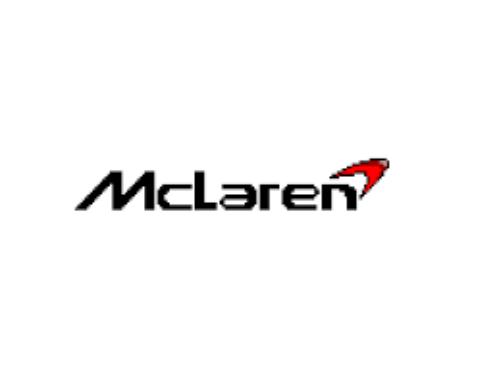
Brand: mclaren
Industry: Transportation